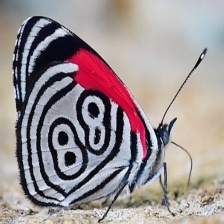
Species: AN 88